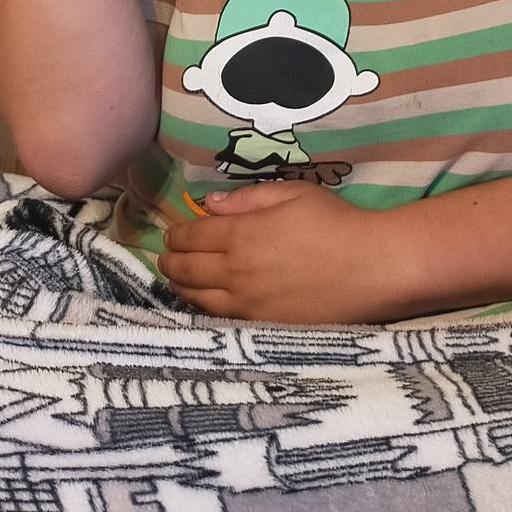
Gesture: no_gesture